Perturbative quantum chromodynamics

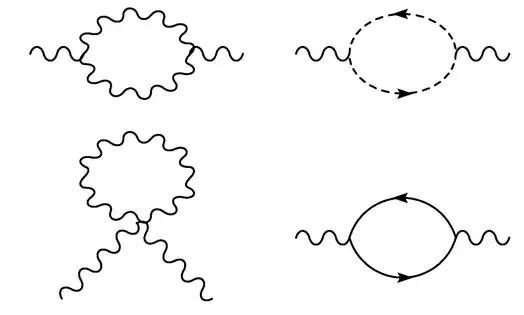
All 1PI (one particle interacting) one loop diagrams in QCD that contribute to quark or gluon self energies. The loop integral corresponding to each diagram can be found using the Feynman rules. The integrals are then evaluated using a regularization scheme such as dimensional regularization.

The techniques for renormalization of gauge theories and QCD were developed and carried out by 't Hooft. For a small number of particle types (quark flavors), QCD has a negative beta function and therefore exhibits asymptotic freedom.